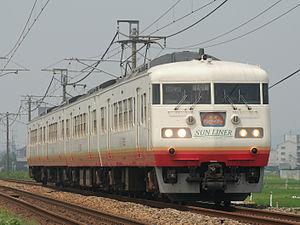
La ligne Akō est une ligne de train japonaise exploitée par la West Japan Railway Company. Cette ligne relie Aioi à Okayama. La ligne commence par une bifurcation de la ligne Sanyō en gare d'Aioi. La ligne est à nouveau connecter à la ligne Sanyō à partir de la gare de Higashi-Okayama. La ligne dans sa grande majorité, longe la mer intérieure de Seto. De la gare d'Aioi à la gare de Banshū-Akō, la ligne fait partie du réseau urbain du Kinki. Au-delà, jusqu'à Higashi-Okayama, elle fait partie de la section JR West d'Okayama.